Equal Rights Amendment

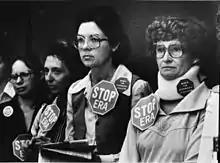
Anti-ERA women watching a committee meeting of the Florida Senate in 1979, where consideration of the ERA was postponed, thus effectively killing the resolution for the 1979 session

The National Organization for Women (NOW) and ERAmerica, a coalition of almost 80 organizations, led the pro-ERA efforts. Between 1972 and 1982, ERA supporters held rallies, petitioned, picketed, went on hunger strikes, and performed acts of civil disobedience. On July 9, 1978, NOW and other organizations hosted a national march in Washington, D.C., which garnered over 100,000 supporters, and was followed by a Lobby Day on July 10. On June 6, 1982, NOW sponsored marches in states that had not passed the ERA including Florida, Illinois, North Carolina, and Oklahoma. Key feminists of the time, such as Gloria Steinem, spoke out in favor of the ERA, arguing that ERA opposition was based on gender myths that overemphasized difference and ignored evidence of unequal treatment between men and women. A more militant feminist group, Grassroots Group of Second Class Citizens, organized a series of non-violent direct action tactics in support of the ERA in Illinois in 1982.